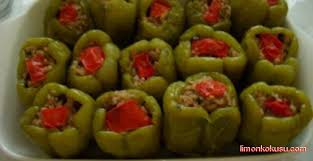
Yemek: biber_dolmasi